Pokuttia–Bukovina dialect

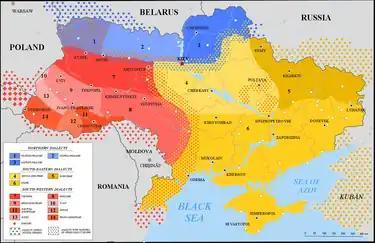
Map of the dialects and subdialects of the Ukrainian language. Pokuttia-Bukovyna dialect is marked with no. 11

The Pokuttia–Bukovina dialect is a dialect of the Ukrainian language that originated in Pokuttia and Bukovina under the influence of the Romanian language. Along with Hutsul, Upper Prutian and Upper Sannian dialects, it is part of the archaic Galician-Bukovinian group of dialects. The dialect is locally spoken in some regions in Western Ukraine south of the Dniester and east of the Carpathian Mountains (on the territory of the Chernivtsi Oblast excluding its extremely western regions, and in the eastern part of Ivano-Frankivsk Oblast).